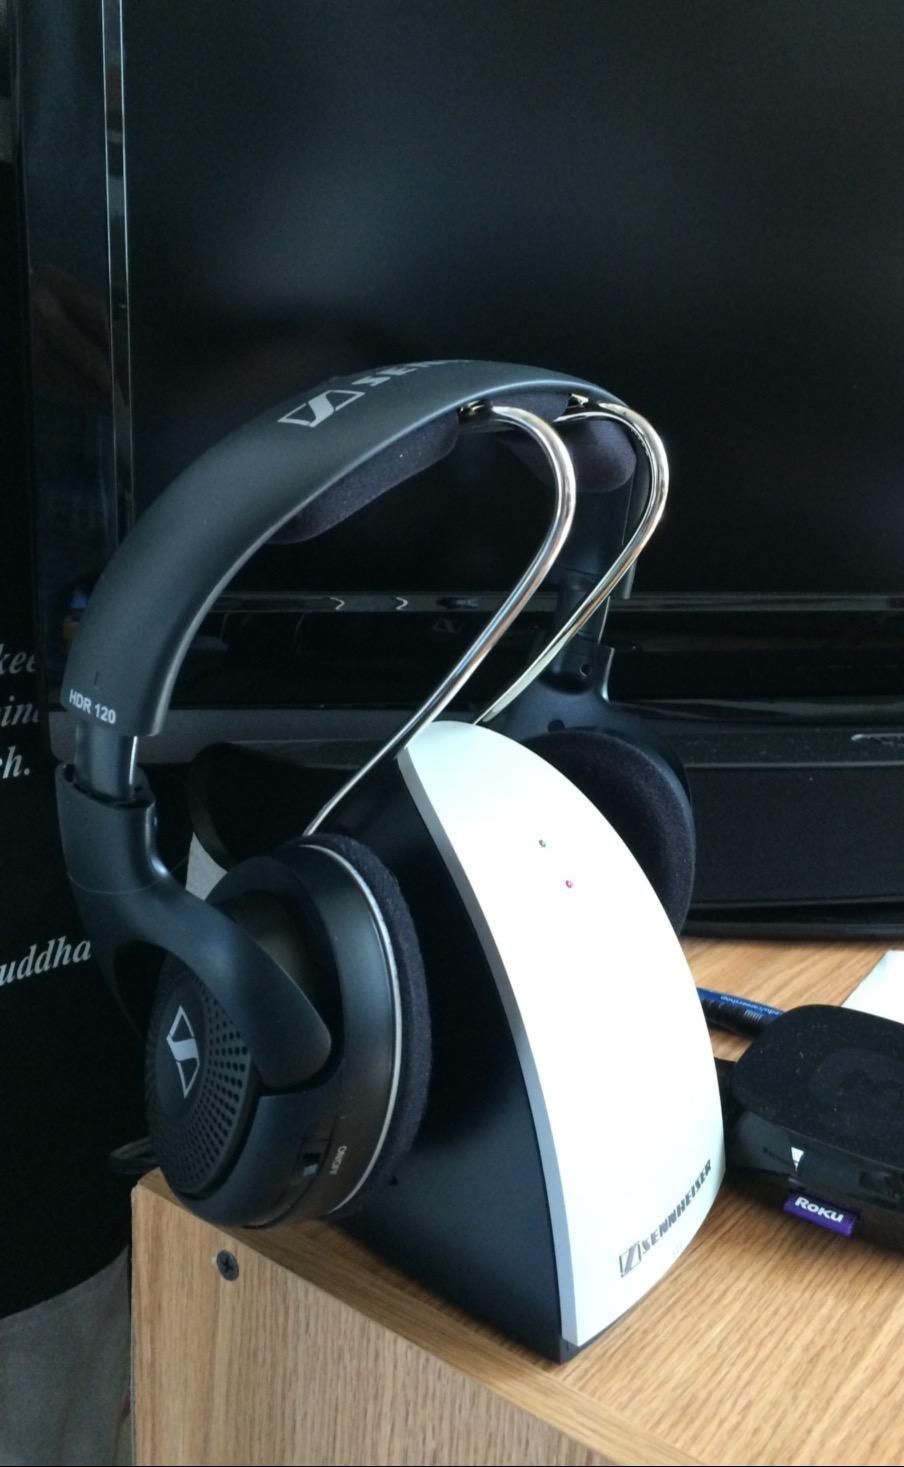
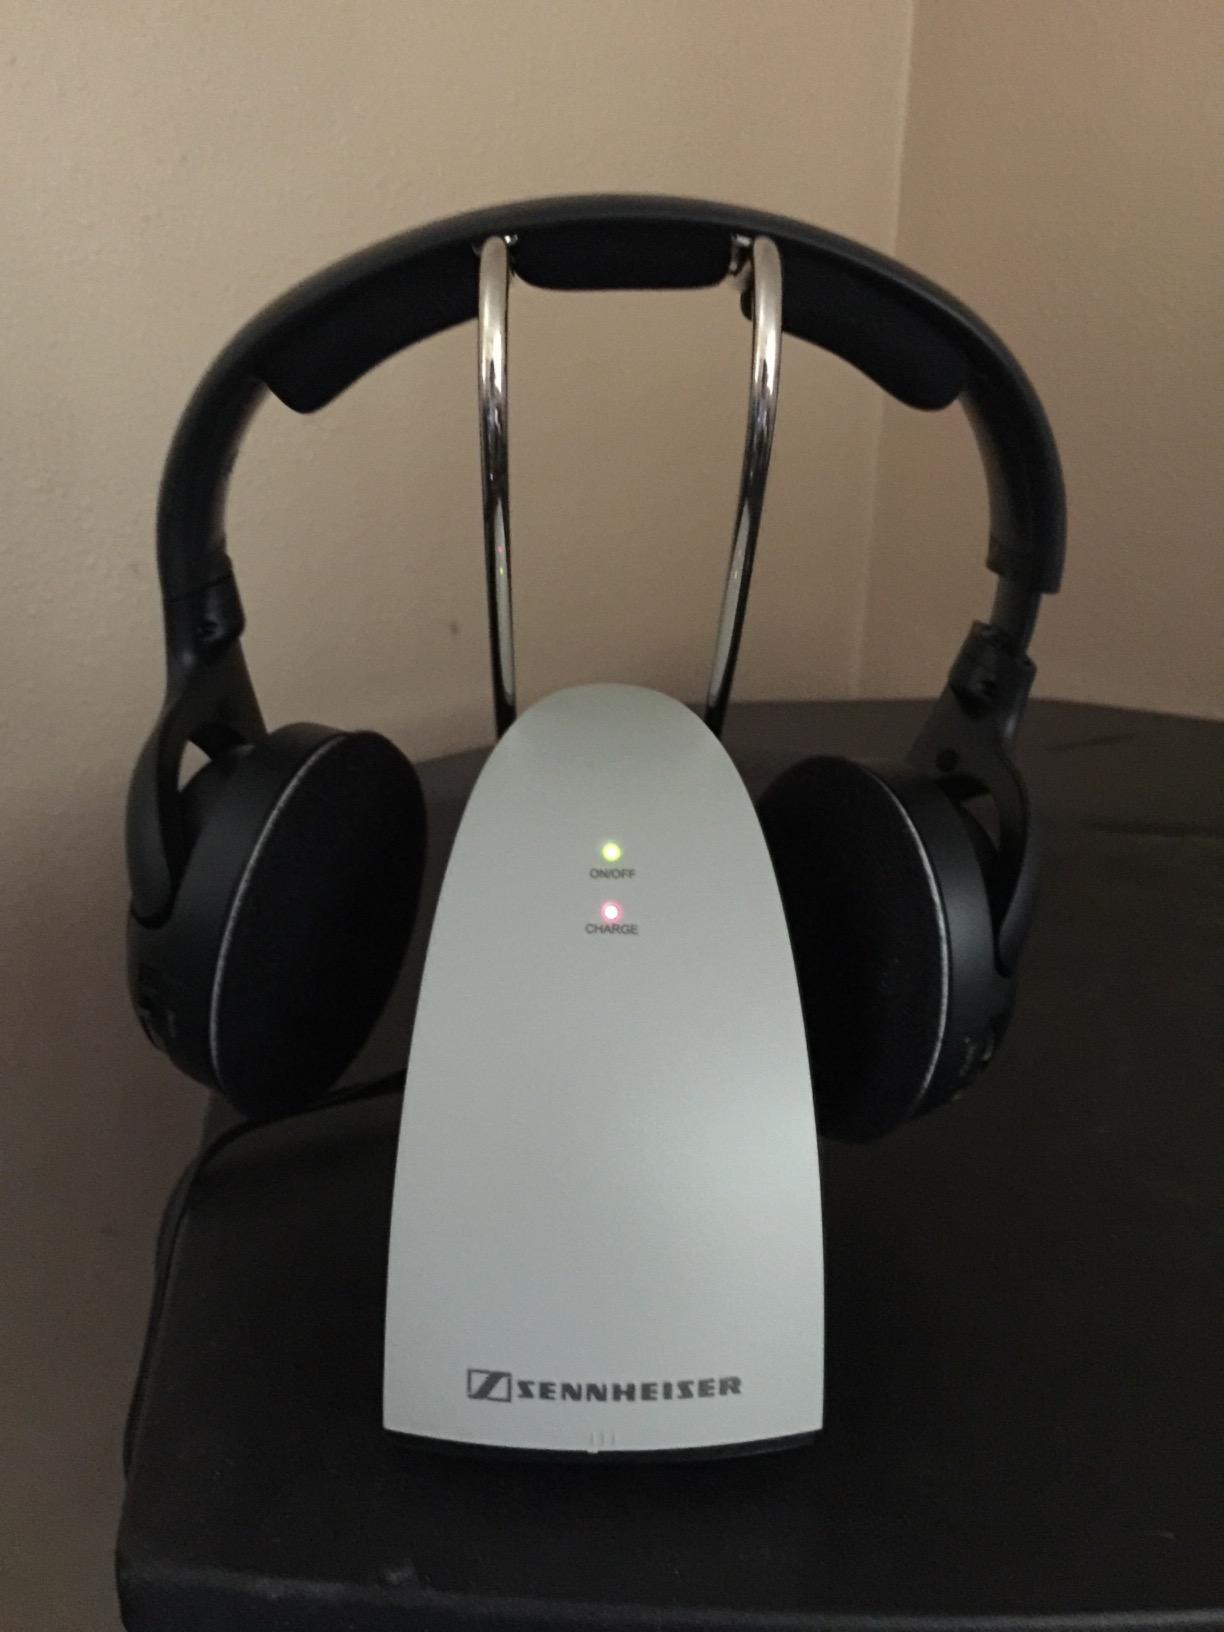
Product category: headphones
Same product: yes